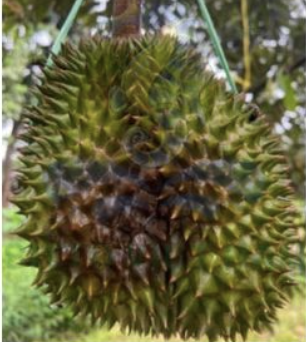
Label: fruit_rot